Volkswagen Beetle in Mexico

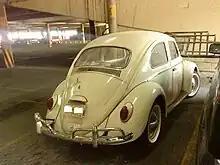
A 1968 Volkswagen Beetle, produced in Puebla City. Note the "VW 1500" badge.

In 1961, the first 250 cars were assembled through Automex (later Chrysler de México). In June of that year, a six-month contract was signed with Studebaker-Packard de México to assemble the Beetle from CKD kits (“complete knock down,” or separated pieces) imported from Germany. The following year, 1962, the first Volkswagen assembly plant was established in Xalostoc, State of Mexico, under the name PROMEXA ("Promotora Mexicana de Automóviles" - Mexican Automobile Promotor). Opening in June, the plant turned out 10 assembled units per day. In January 1964, "Volkswagen de México", S.A. de C.V. was established. Production from the Xalostoc plant was unable to meet the growing demand, and in June 1965, a new plant opened in the suburbs of Puebla, Puebla on a [more commonly measured as 204 hectares or 505 acres]